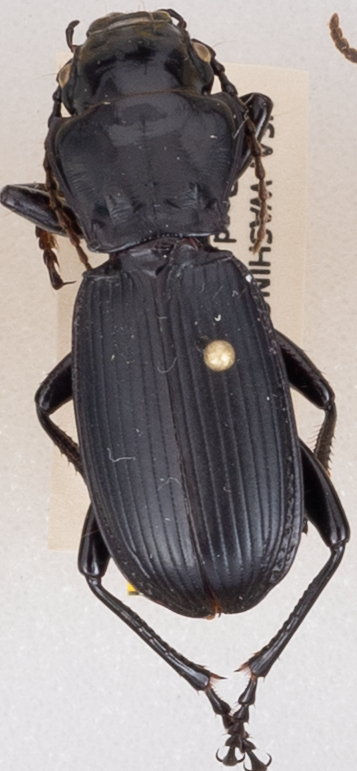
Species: Pterostichus lama
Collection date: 2019-06-25 04:00:00
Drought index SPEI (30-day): -1.362
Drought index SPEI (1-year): -2.09
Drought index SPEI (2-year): -2.09